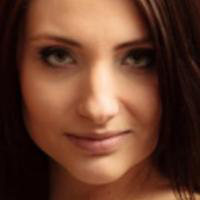
Age group: age 21-30